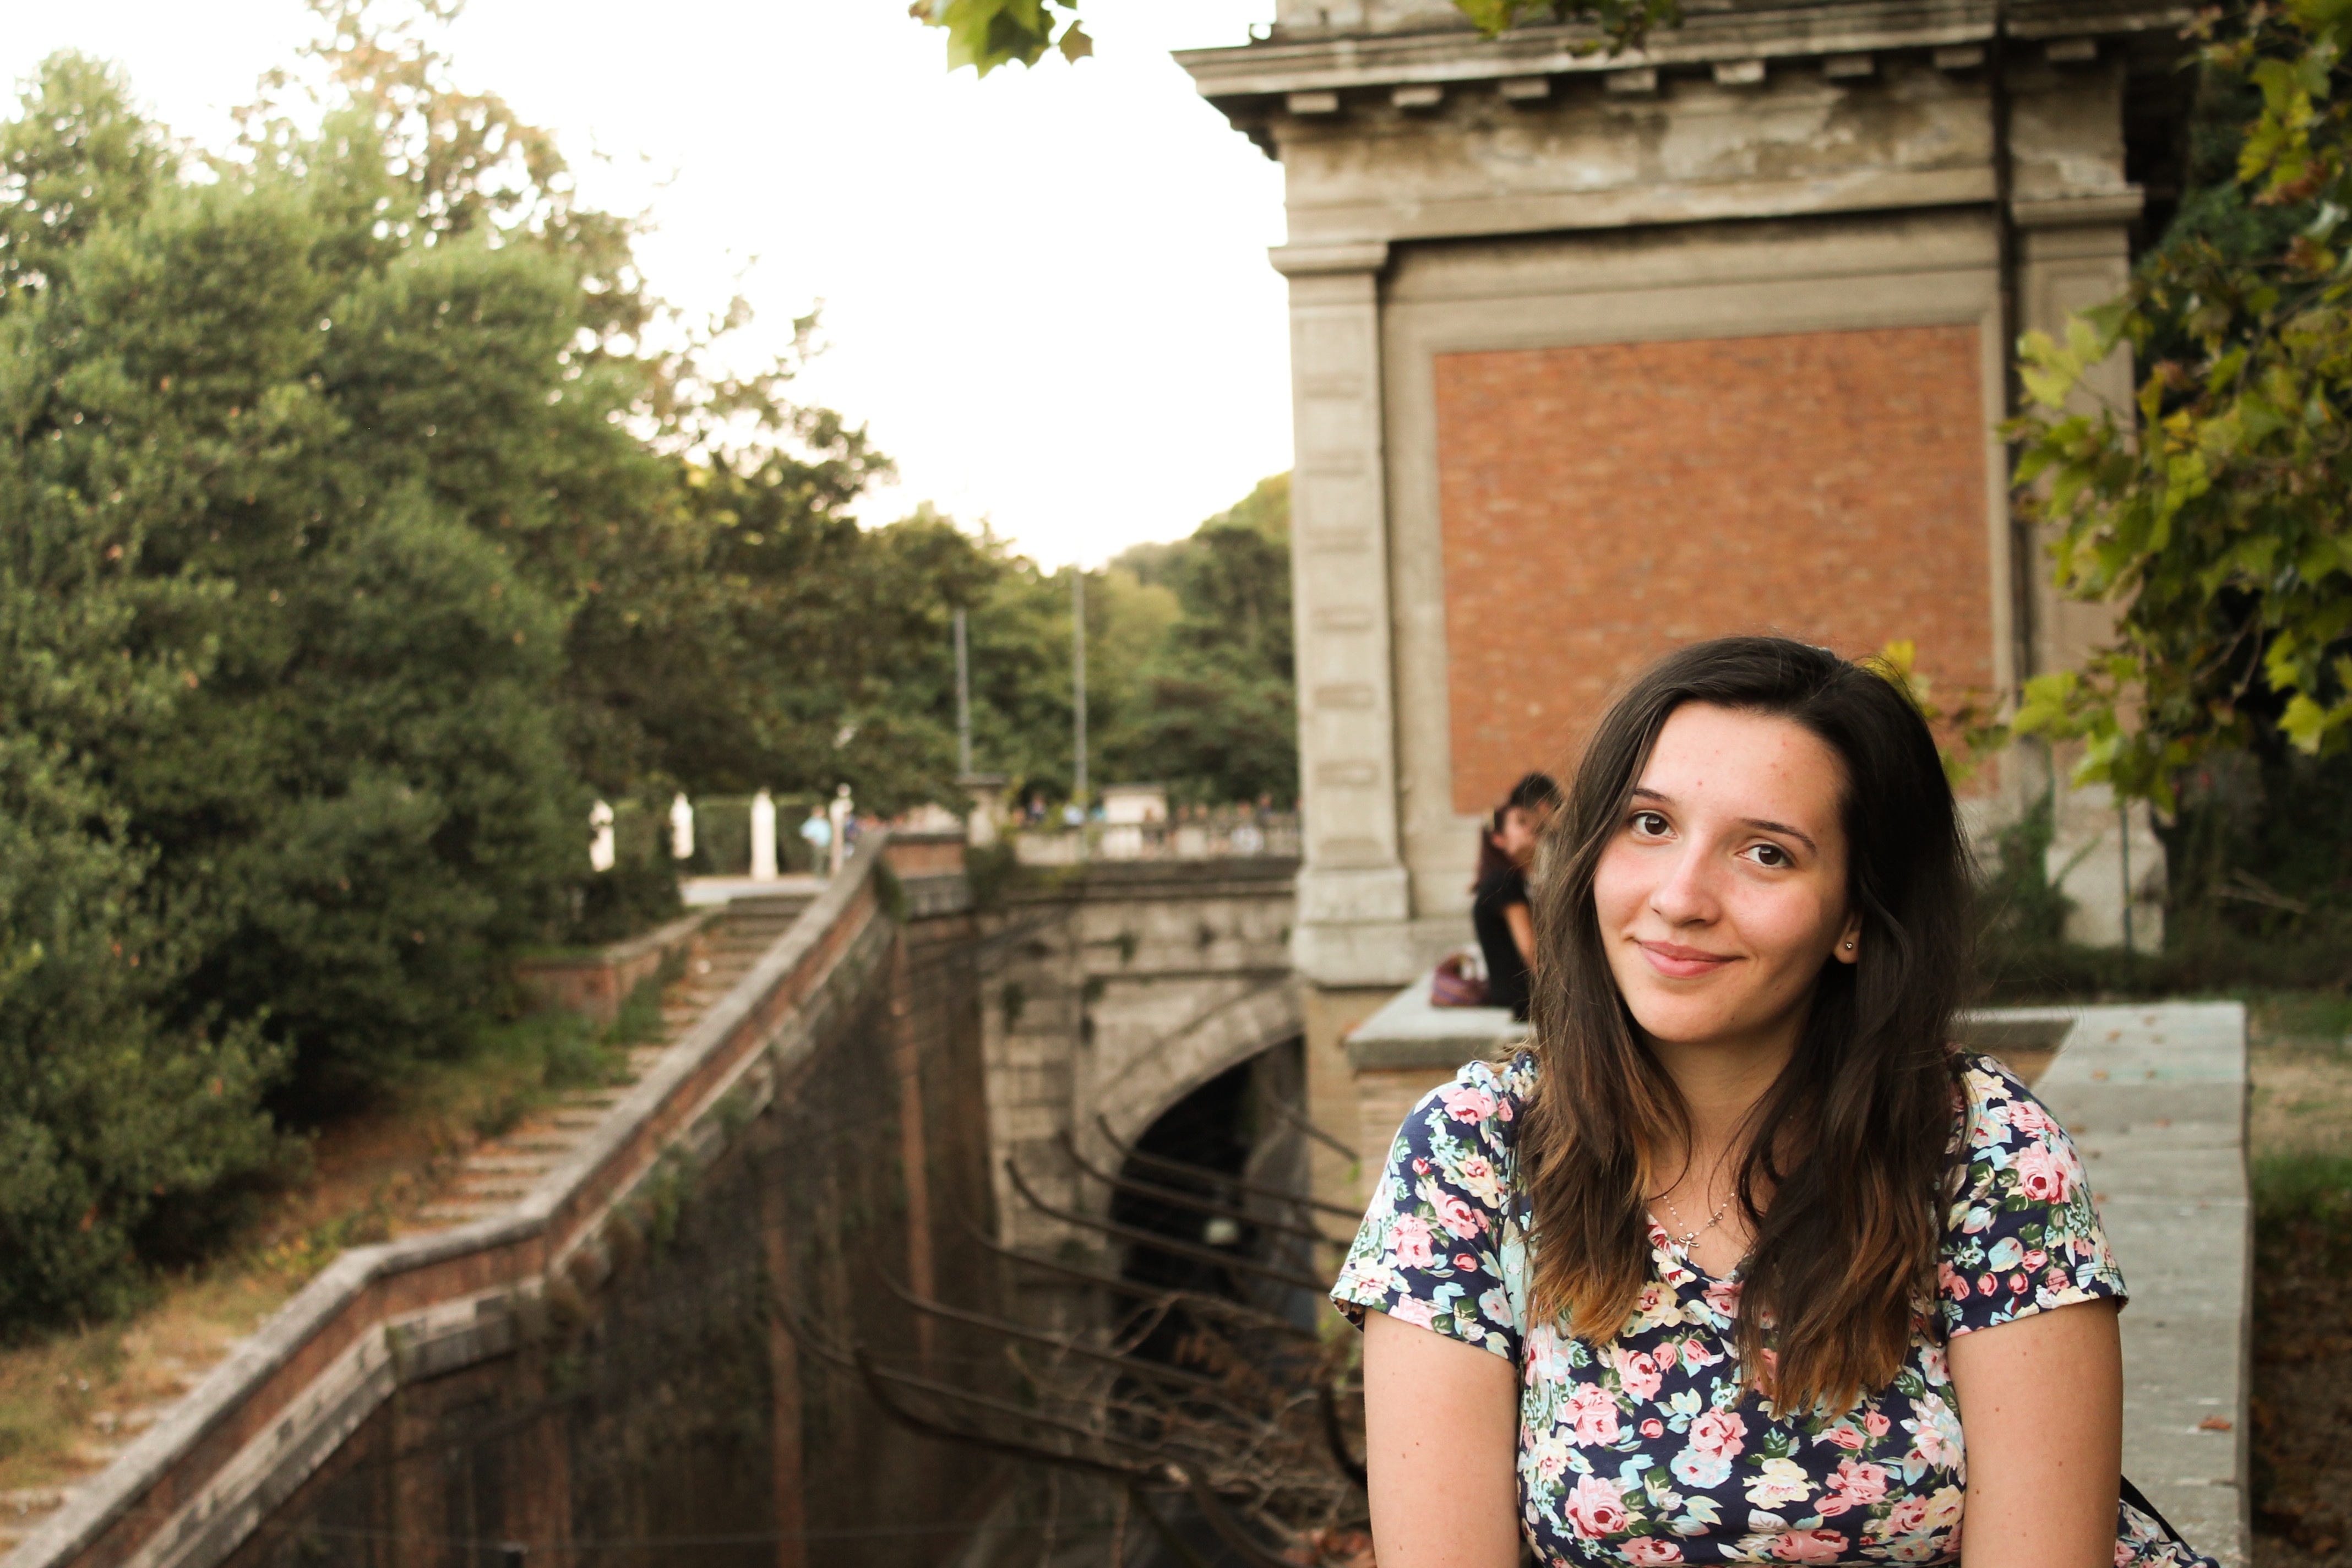
people, vacation, photograph